Bicycle-sharing system

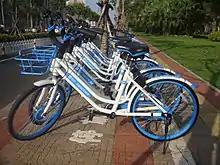
A Hellobike, one of the biggest bike sharing companies in Shanghai

Also known as docking stations bicycle-sharing, or membership bicycles or third generation consist of bicycles that can be borrowed or rented from an automated station or "docking stations" or "docks" and can be returned at another station belonging to the same system. The docking stations are special bike racks that lock the bike, and only release it by computer control. Individuals registered with the program identify themselves with their membership card (or by a smart card, via cell phone, or other methods) at any of the hubs to check out a bicycle for a short period of time, usually three hours or less. In many schemes the first half-hour is free. In recent years, in an effort to reduce losses from theft and vandalism, many bike-sharing schemes now require a user to provide a monetary deposit or other security, or to become a paid subscriber. The individual is responsible for any damage or loss until the bike is returned to another hub and checked in.